Agente Segreto 070: Thunderbay Missione Grasshopper

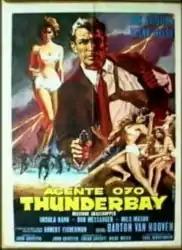
Original film poster

Agente Segreto 070: Thunderbay Missione Grasshopper is a black-and-white 1966 Italian spy comedy film directed by Burton van Hooven, a possible alias of Cesare Canevari. It is a parody of James Bond's "Thunderball" and a sequel to "Un tango dalla Russia" (1965) with Dan Christian repeating his role as Agente 070.